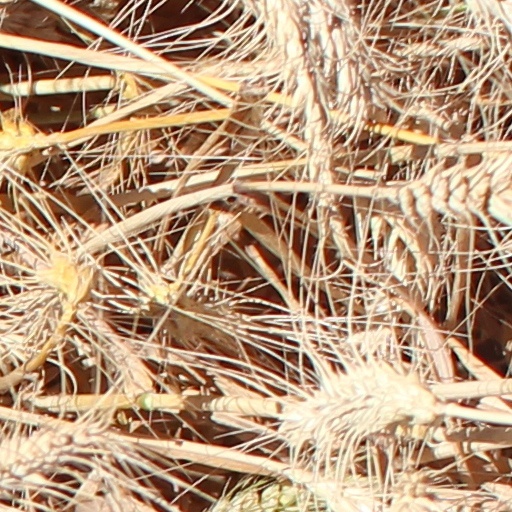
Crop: wheat